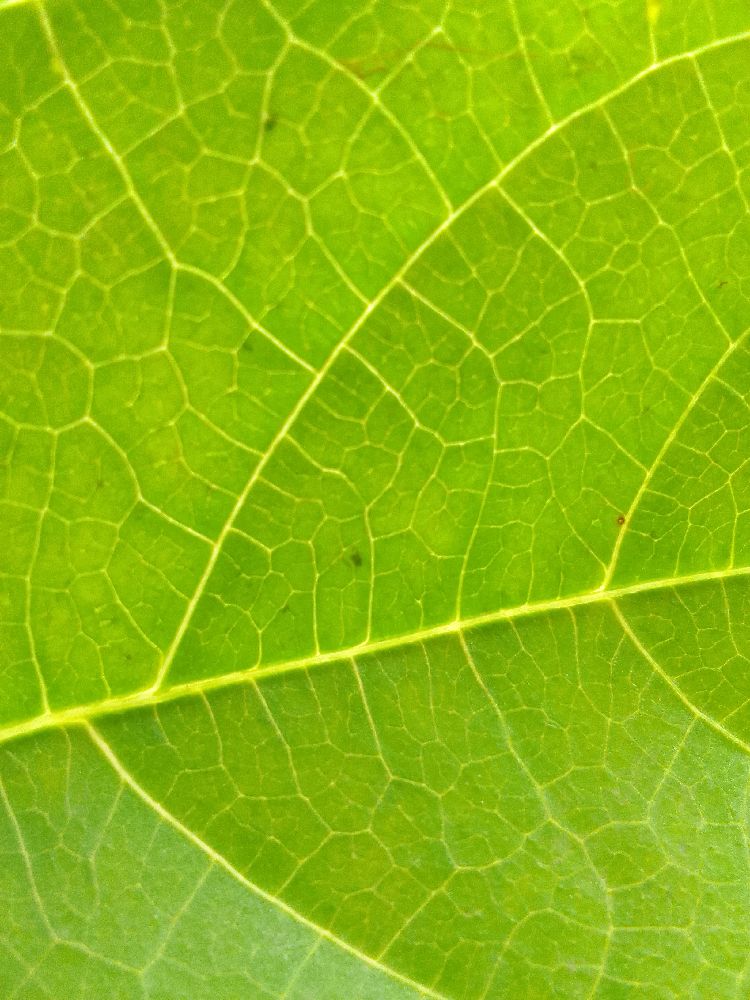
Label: healthy